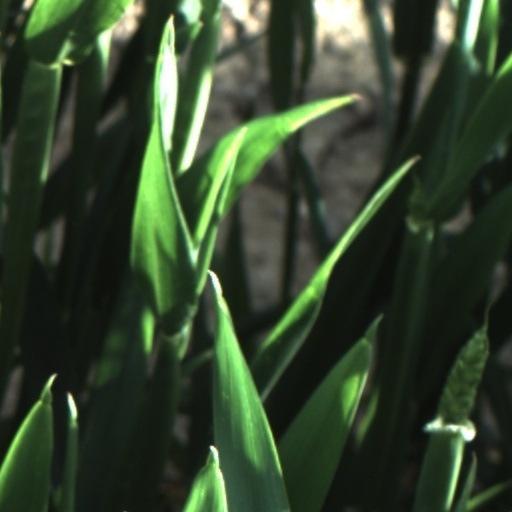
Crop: wheat